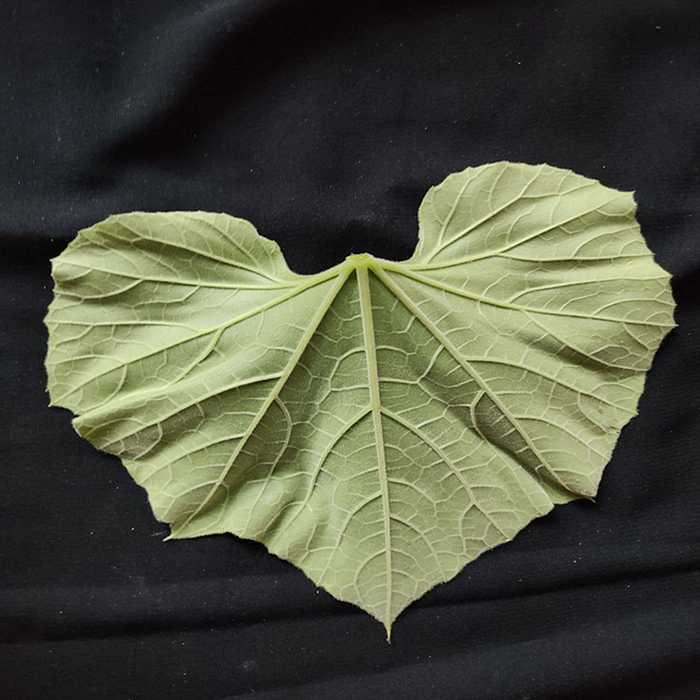
Plant: Bottle gourd
Label: Fresh leaf